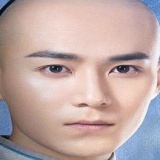
diễn viên Mao Tử Tuấn